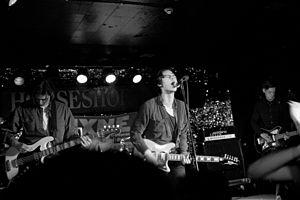
Iceage est un groupe de rock danois, originaire de Copenhague. Le groupe joue une musique évoluant entre le punk rock, le post-punk, le noise rock et la no wave.